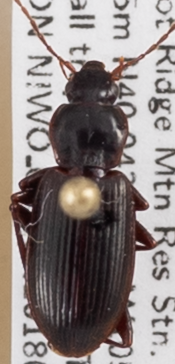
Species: Calathus advena
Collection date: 2018-07-03
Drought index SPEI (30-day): -0.82
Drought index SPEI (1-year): -0.692
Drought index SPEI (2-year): -0.1